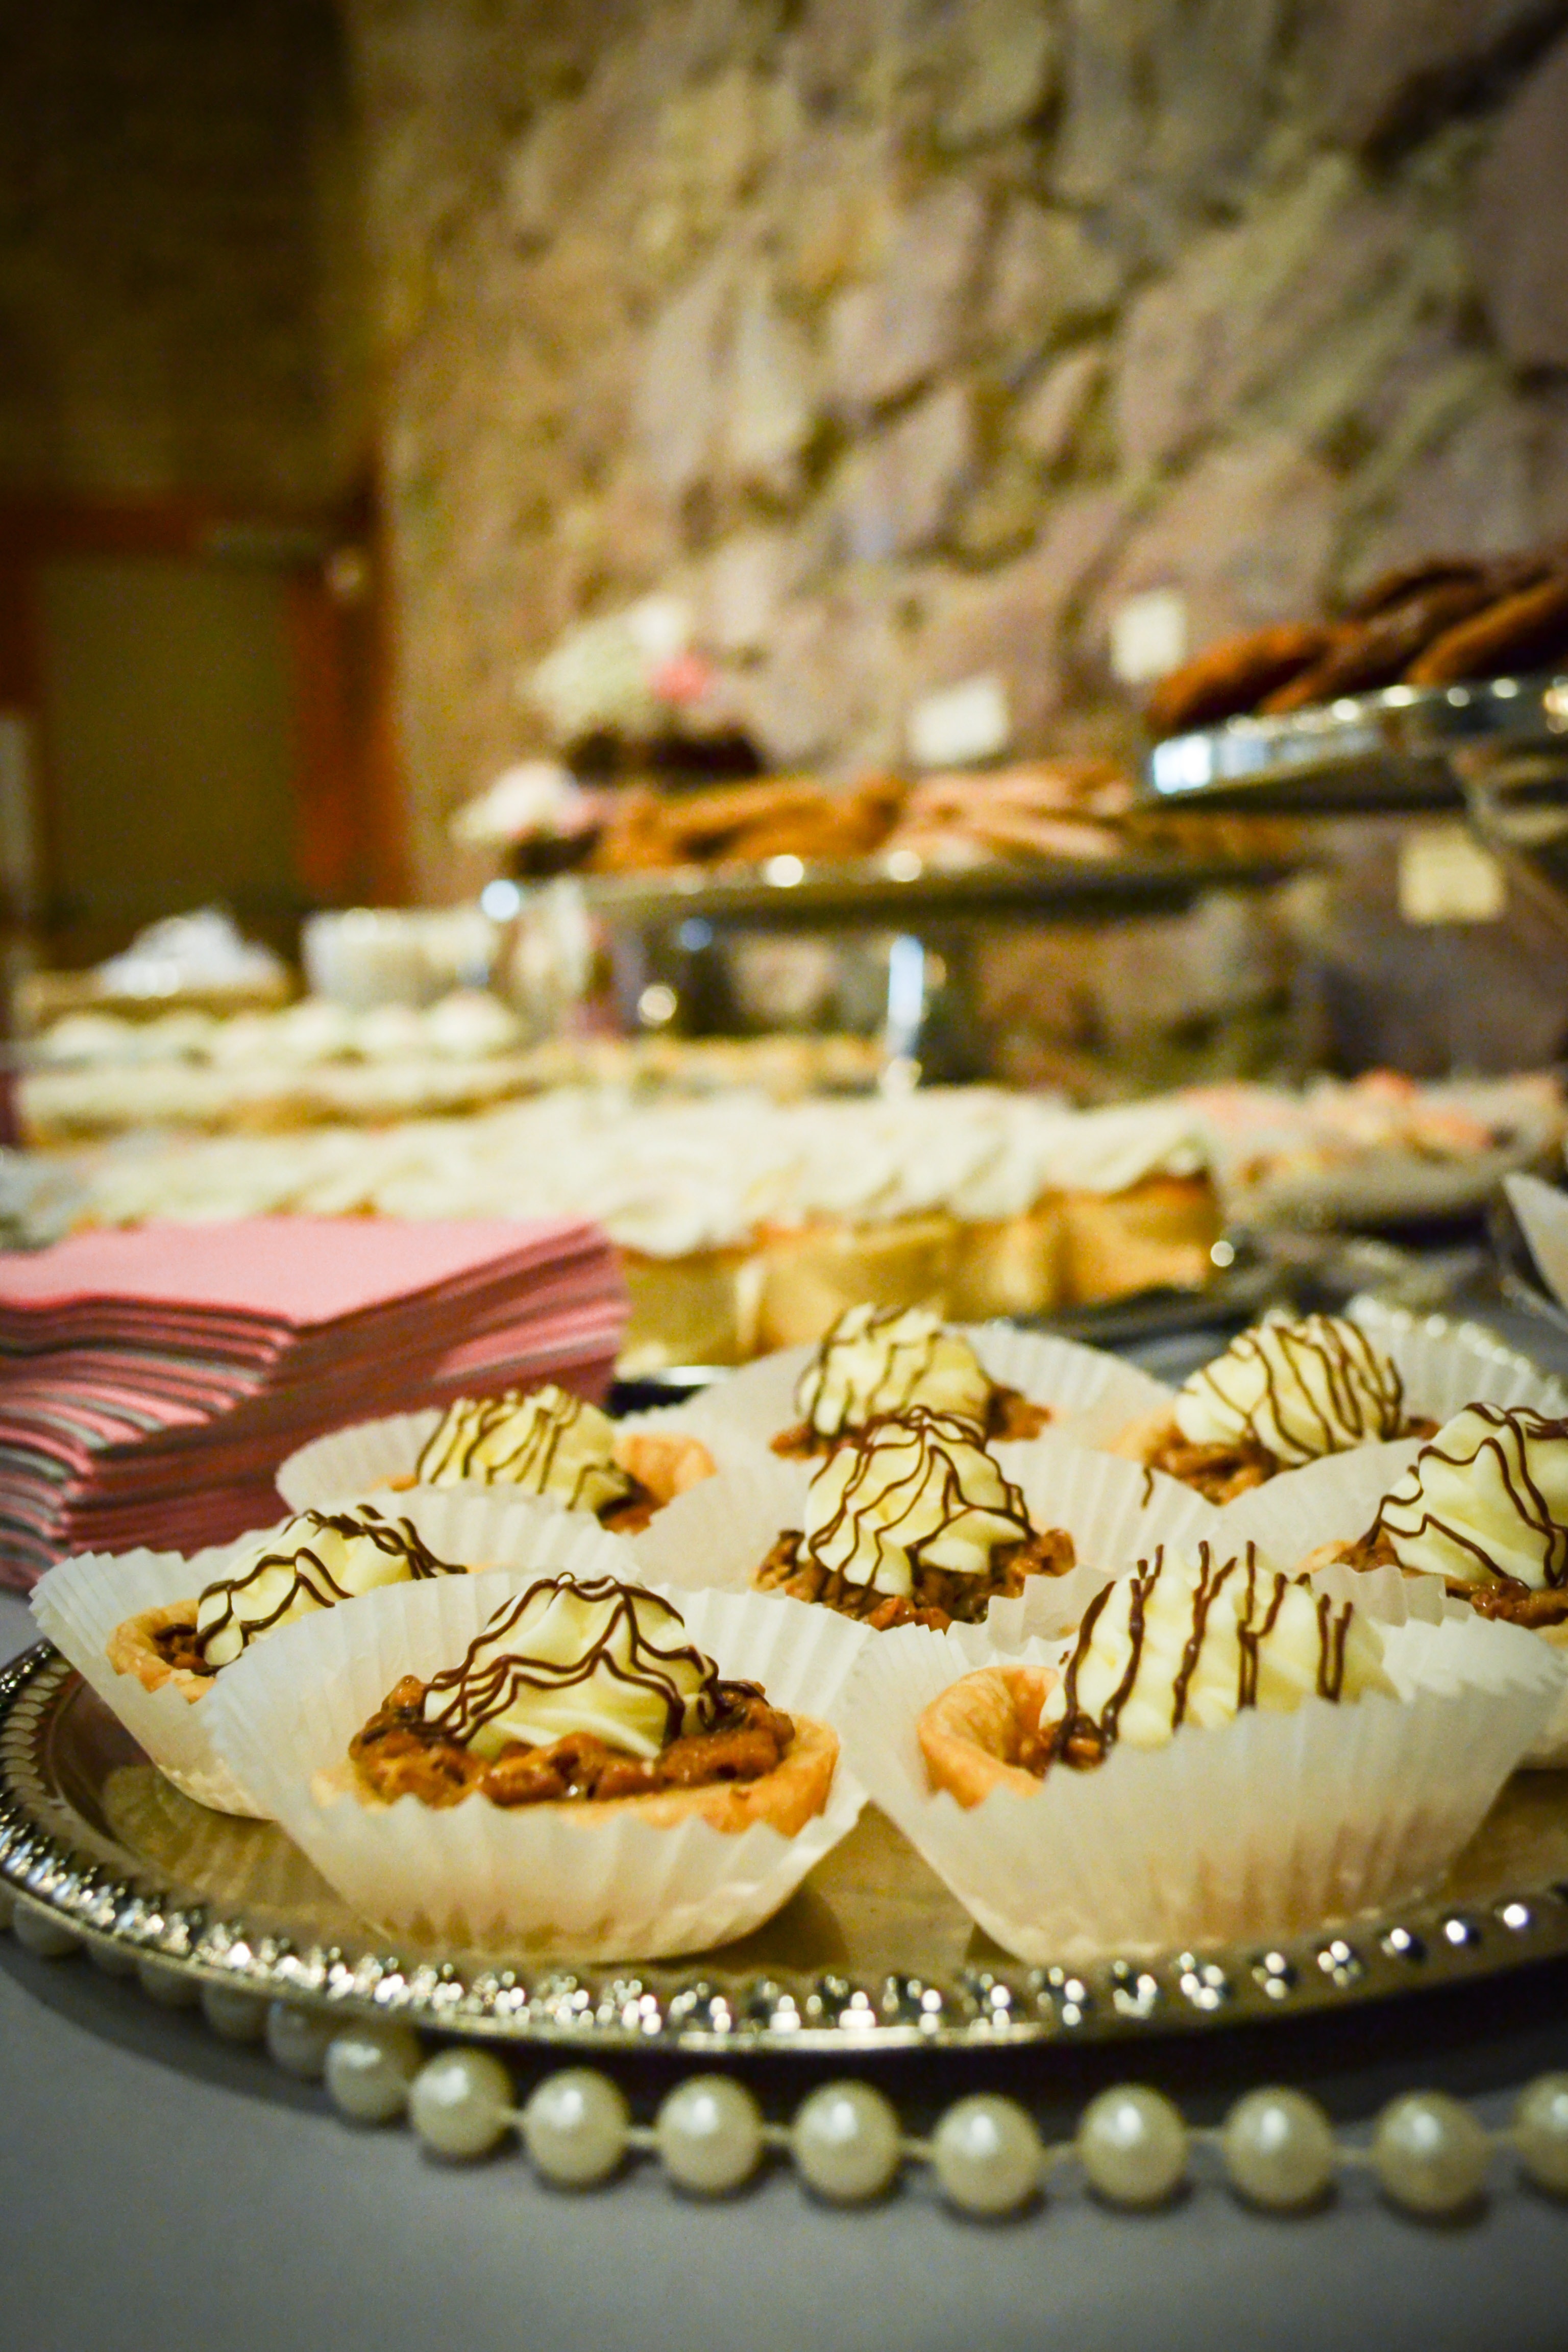
dish, meal, food, baking, dessert, wedding, pastry, icing, party, sweetness, baked goods, torte